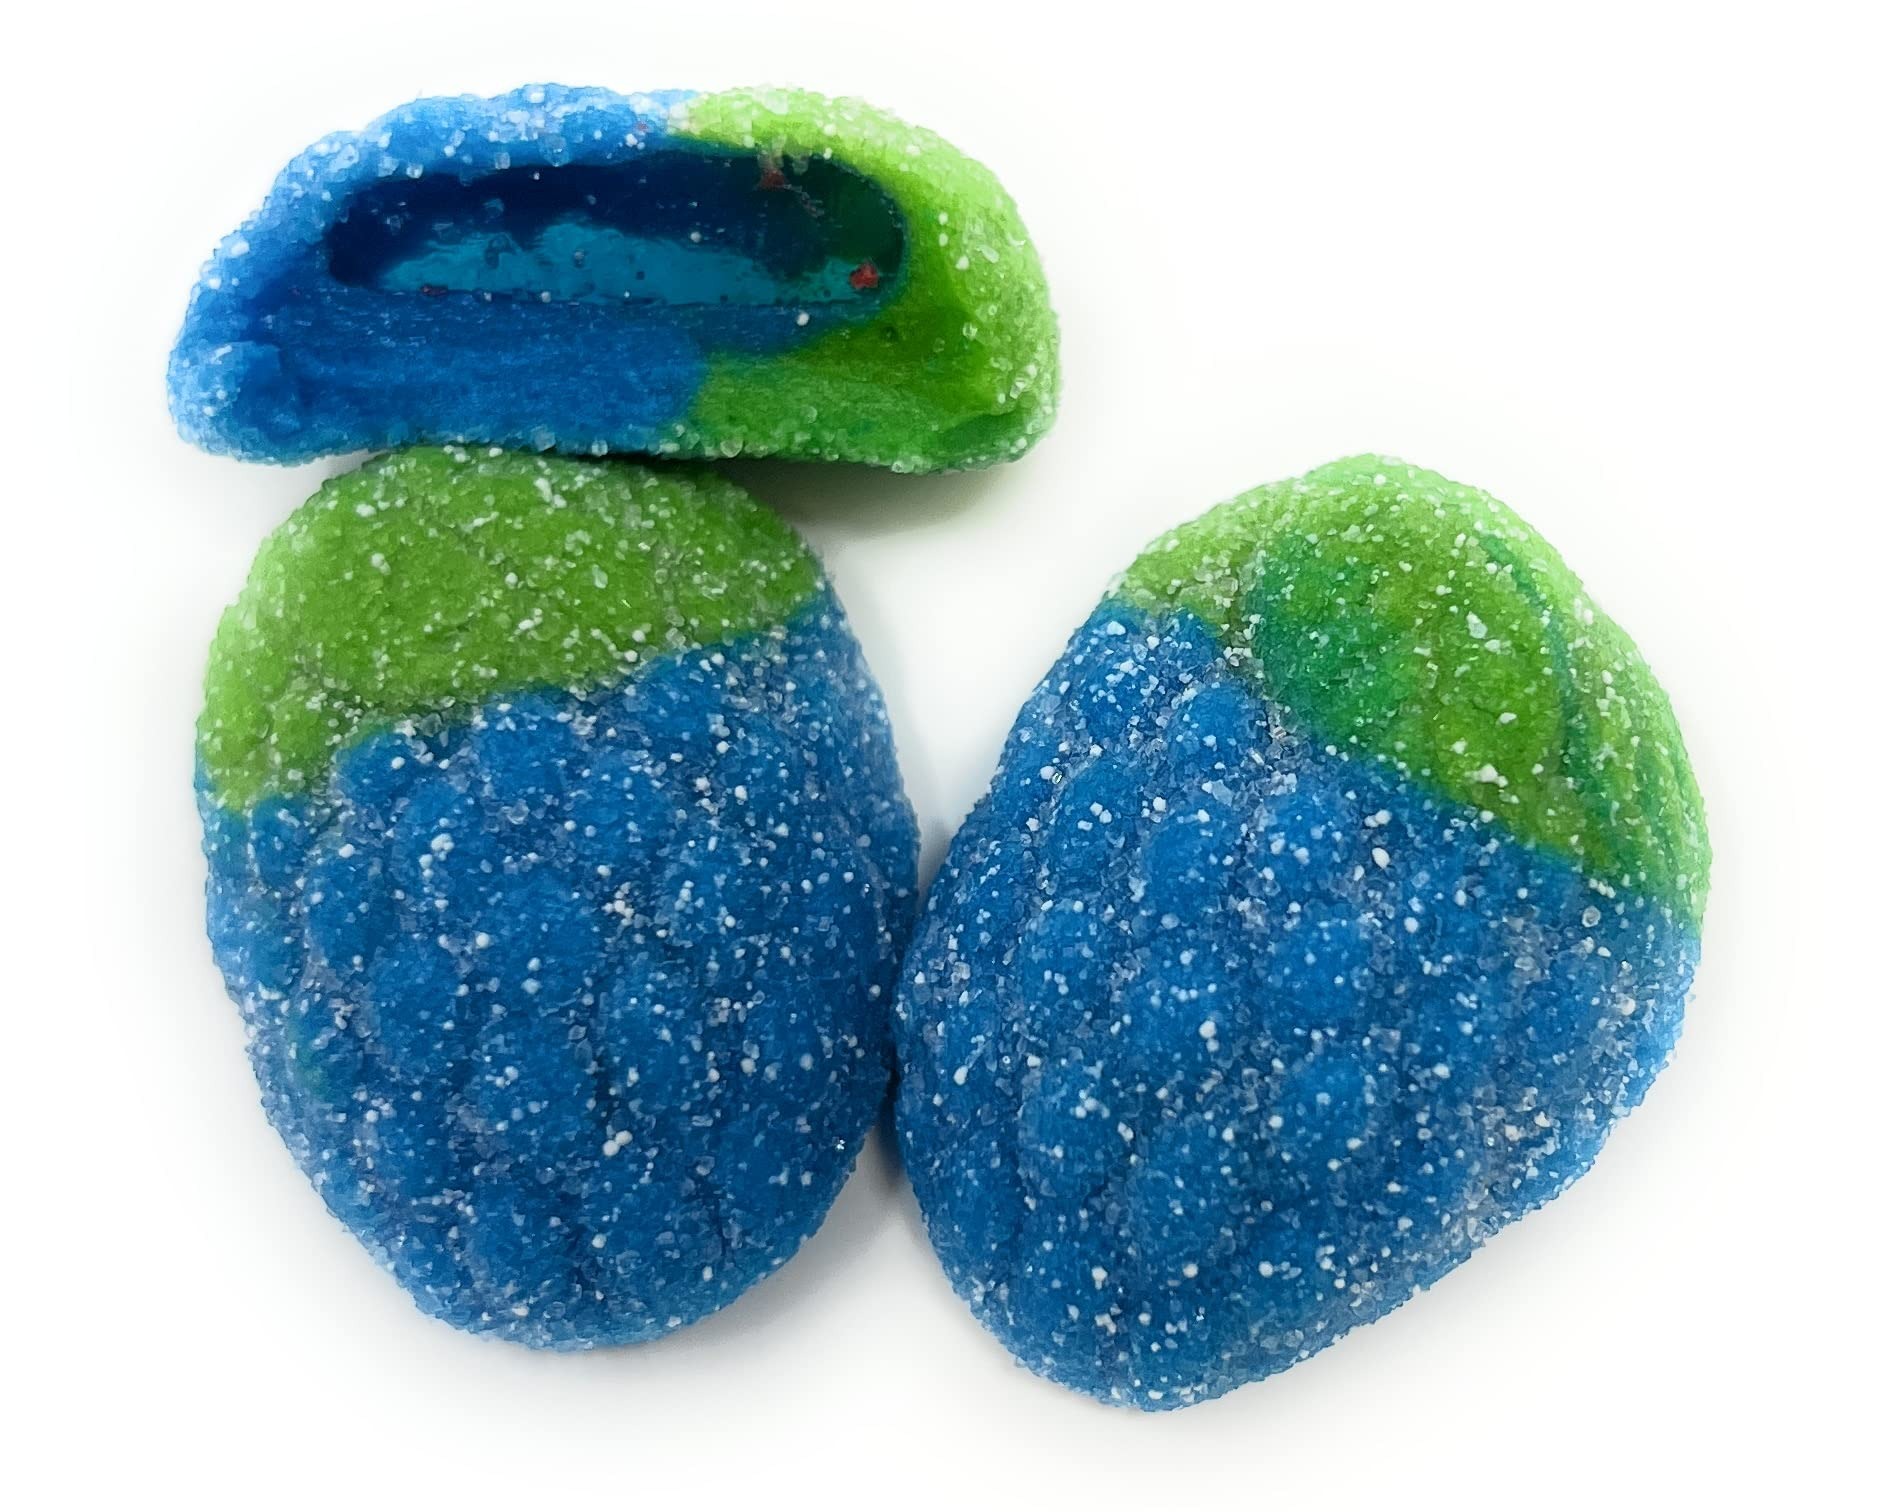
Item Name: Dulcefina chocolate and Sweets, Wild Rapsberries Jam Filled Sour Gummi (3 Lbs)
Bullet Point 1: Estimate per order: 3 Lbs in a Sealed bag (Aprx 7 Pcs)
Bullet Point 2: Gummies
Bullet Point 3: Product of Dulcefina chocolate and Sweets, Spain
Bullet Point 4: Packed From Bulk In Ziplock Bag
Product Description: (Aprx 7 Pcs)
Value: 48.0
Unit: Ounce

Price: 54.87